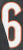
Number: 6